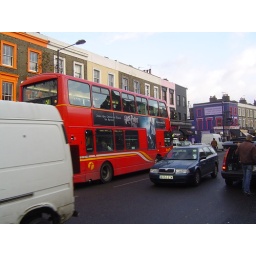
big bus on pretty street in camden